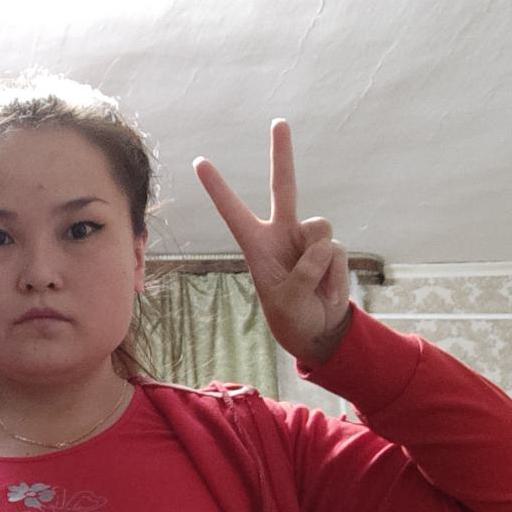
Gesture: peace